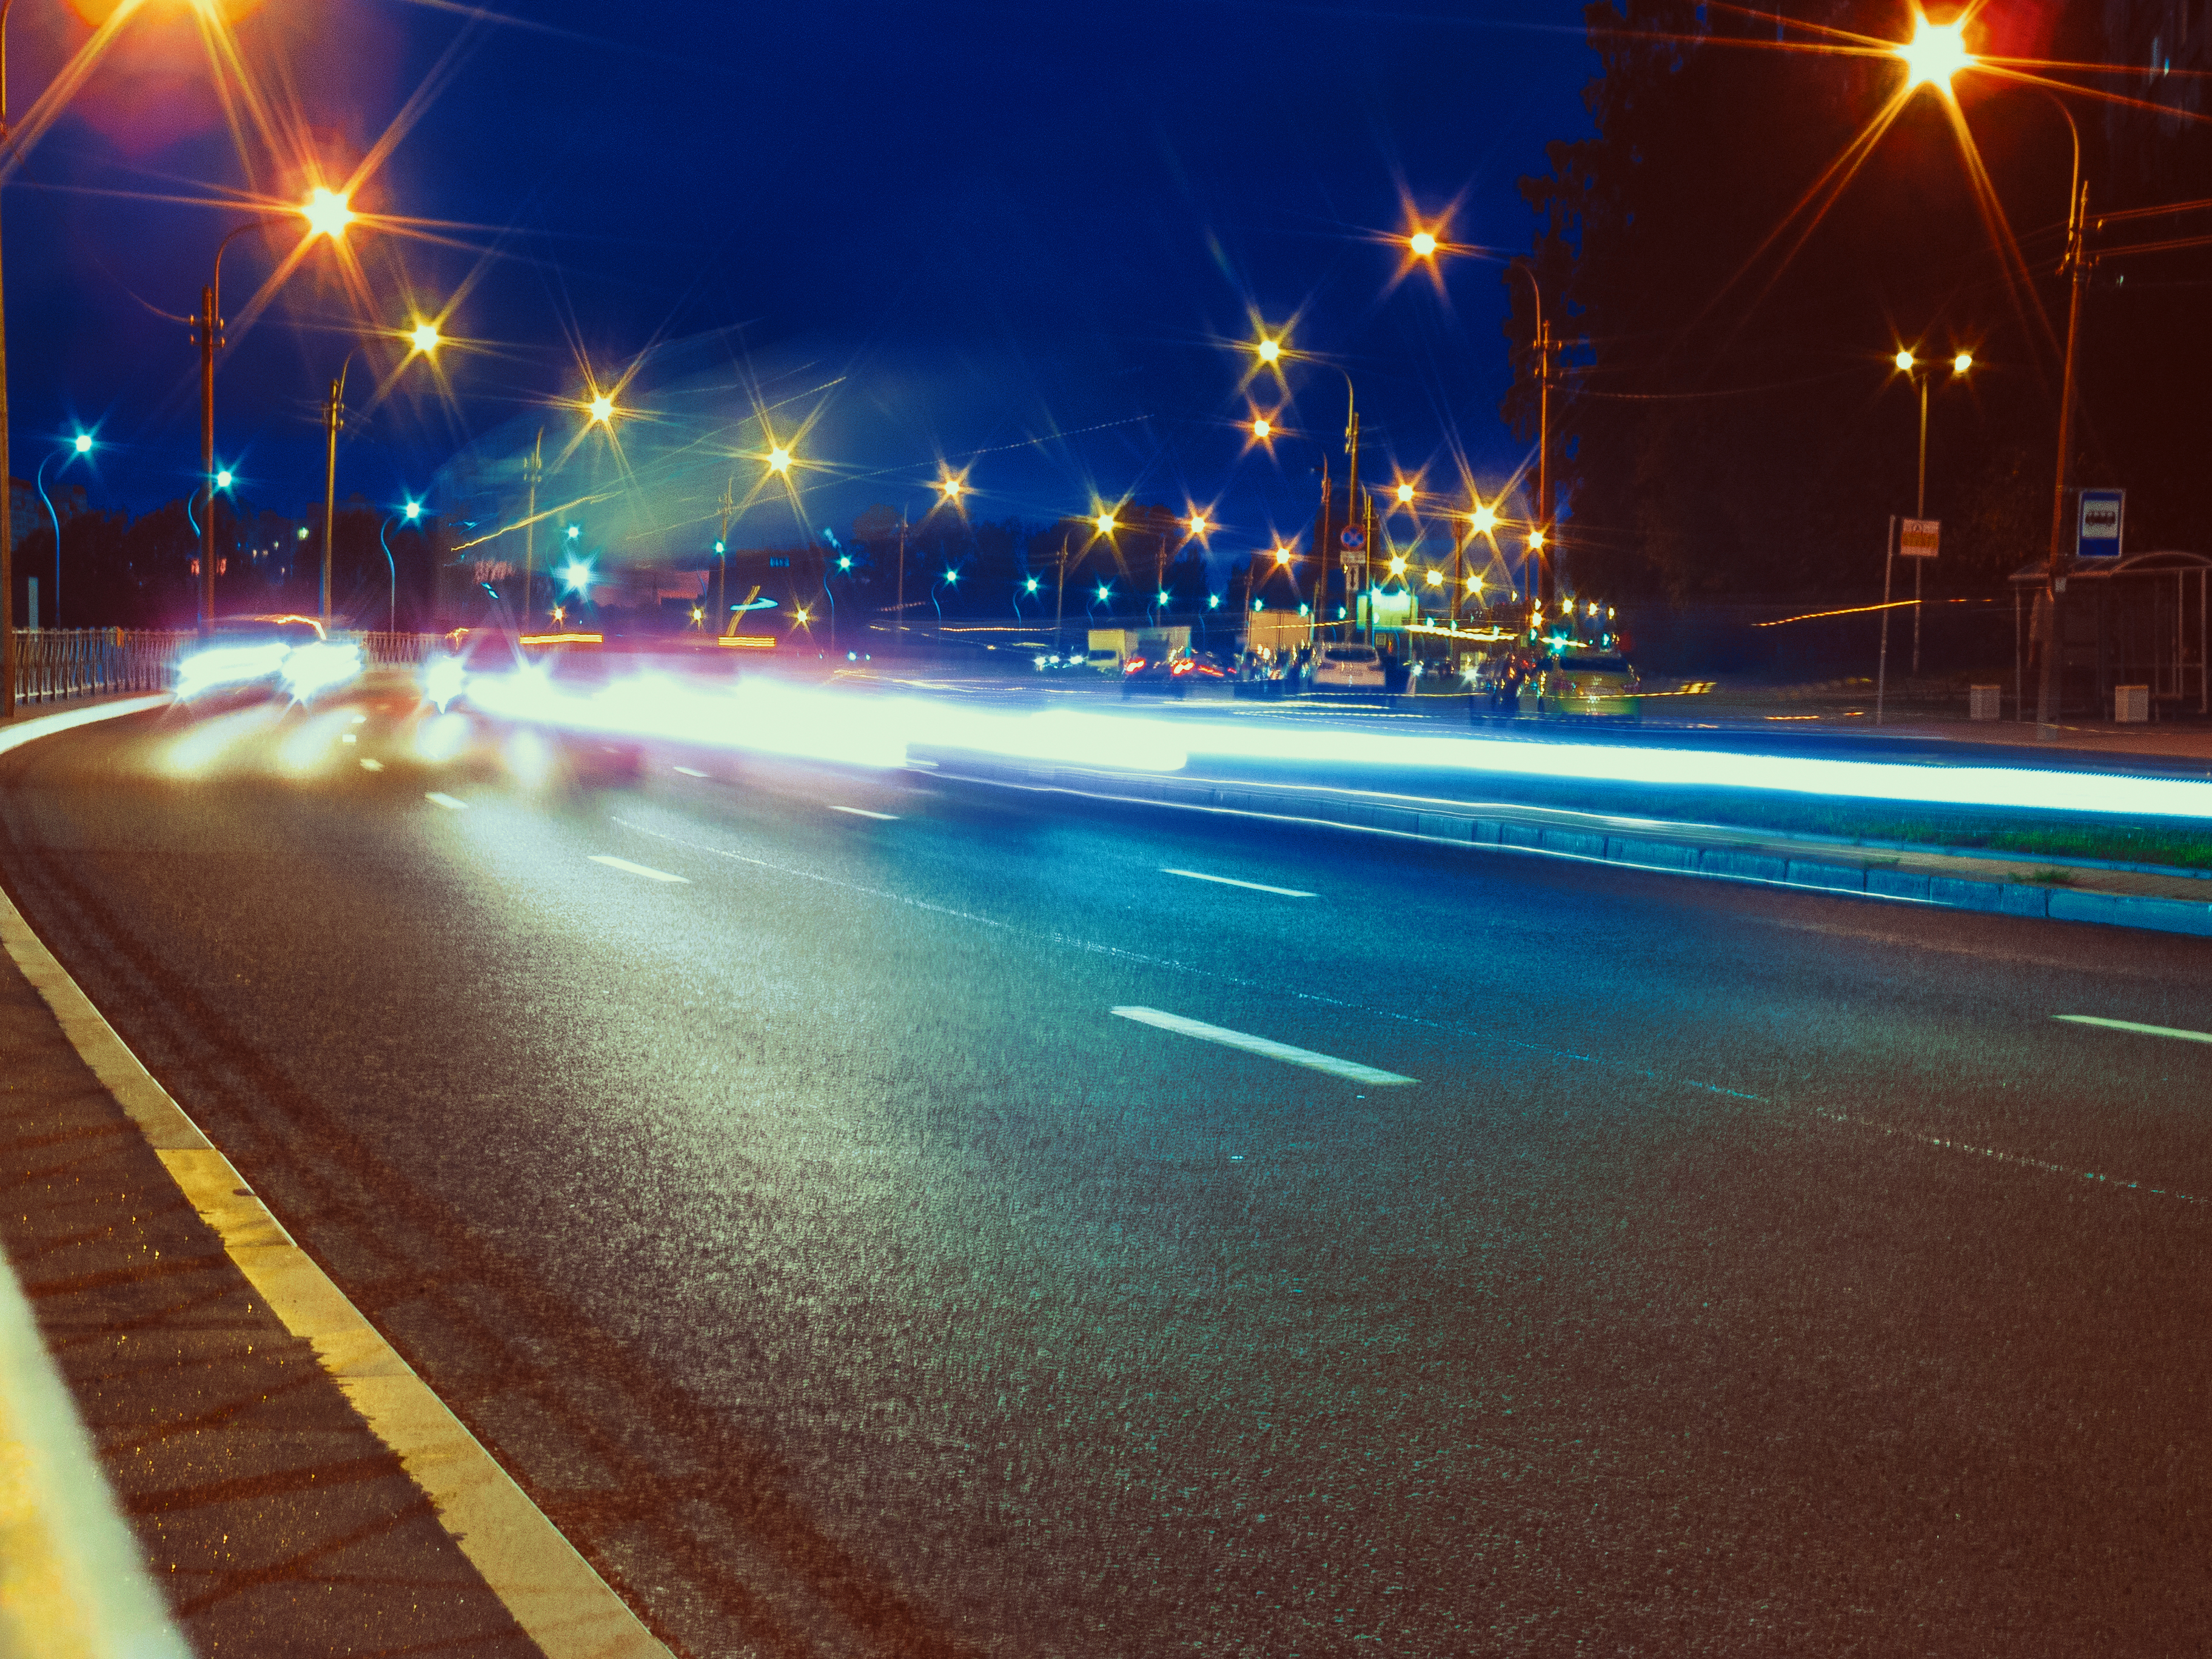
images, street light, sky, automotive lighting, light, road surface, infrastructure, asphalt, headlamp, thoroughfare, electricity, road, midnight, metropolitan area, lens flare, city, urban area, electric blue, freeway, lane, horizon, highway, public utility, traffic, street, signaling device, evening, shoulder, light fixture, nonbuilding structure, tar, darkness, town, cityscape, landscape, night, intersection, car, Security lighting, signage, transport, vehicle, electrical supply